Steel Venom (Valleyfair)

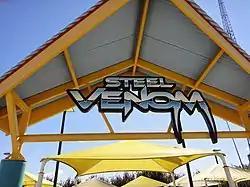
Steel Venom's sign

Steel Venom is an inverted launched roller coaster located at Valleyfair amusement park in Shakopee, Minnesota, United States. The Impulse Coaster model from Intamin, which opened in 2003, reaches a height of and a maximum speed of .